Thale

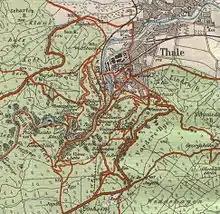
1912 map of Thale

Part of the Prussian Province of Saxony since 1815, the first wrought-iron wagon axle to be made in the German lands was manufactured here in 1831. In 1835 the oldest sheet steel enamel works in Europe was founded in Thale. Following the town's connexion to the railway network in 1862 with a line to Berlin the place flourished as did the number of workers. Whilst the iron industry had only 350 workers in 1872, by 1905 there were as many as 4,400. In particular, the production of enamel contributed to Thale's international renown; in its heyday Thale produced no less than 10% of the world's production. In 1910 Karl Liebknecht, Rosa Luxemburg and Clara Zetkin spoke to Thale's workers. From 1916 steel helmets were produced in Thale. In the World War II Thale had the monopoly on this product (from 1934).